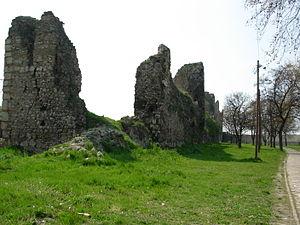
La forteresse de Smederevo, située à Smederevo en Serbie, était une ville fortifiée du Moyen Âge qui servit temporairement de capitale au pays. Elle fut édifiée par le despote Đurađ Branković dans la première moitié du XVᵉ siècle, durant la période du despotat de Serbie. Vers la fin du XVᵉ siècle, les Turcs lui adjoignirent de nouvelles fortifications. Bien qu'elle ait subi plusieurs sièges des Ottomans et des Serbes, la forteresse demeura relativement indemne. Ce ne fut qu'au cours de la Seconde Guerre mondiale qu'elle subit de sérieux dommages après une série d'explosions en son cœur et des bombardements. La forteresse, qui constitue « l'une des rares cours préservées des souverains serbes du Moyen Âge », est actuellement en phase de restauration. Elle est inscrite sur la liste des monuments culturels d'importance exceptionnelle de la République de Serbie.